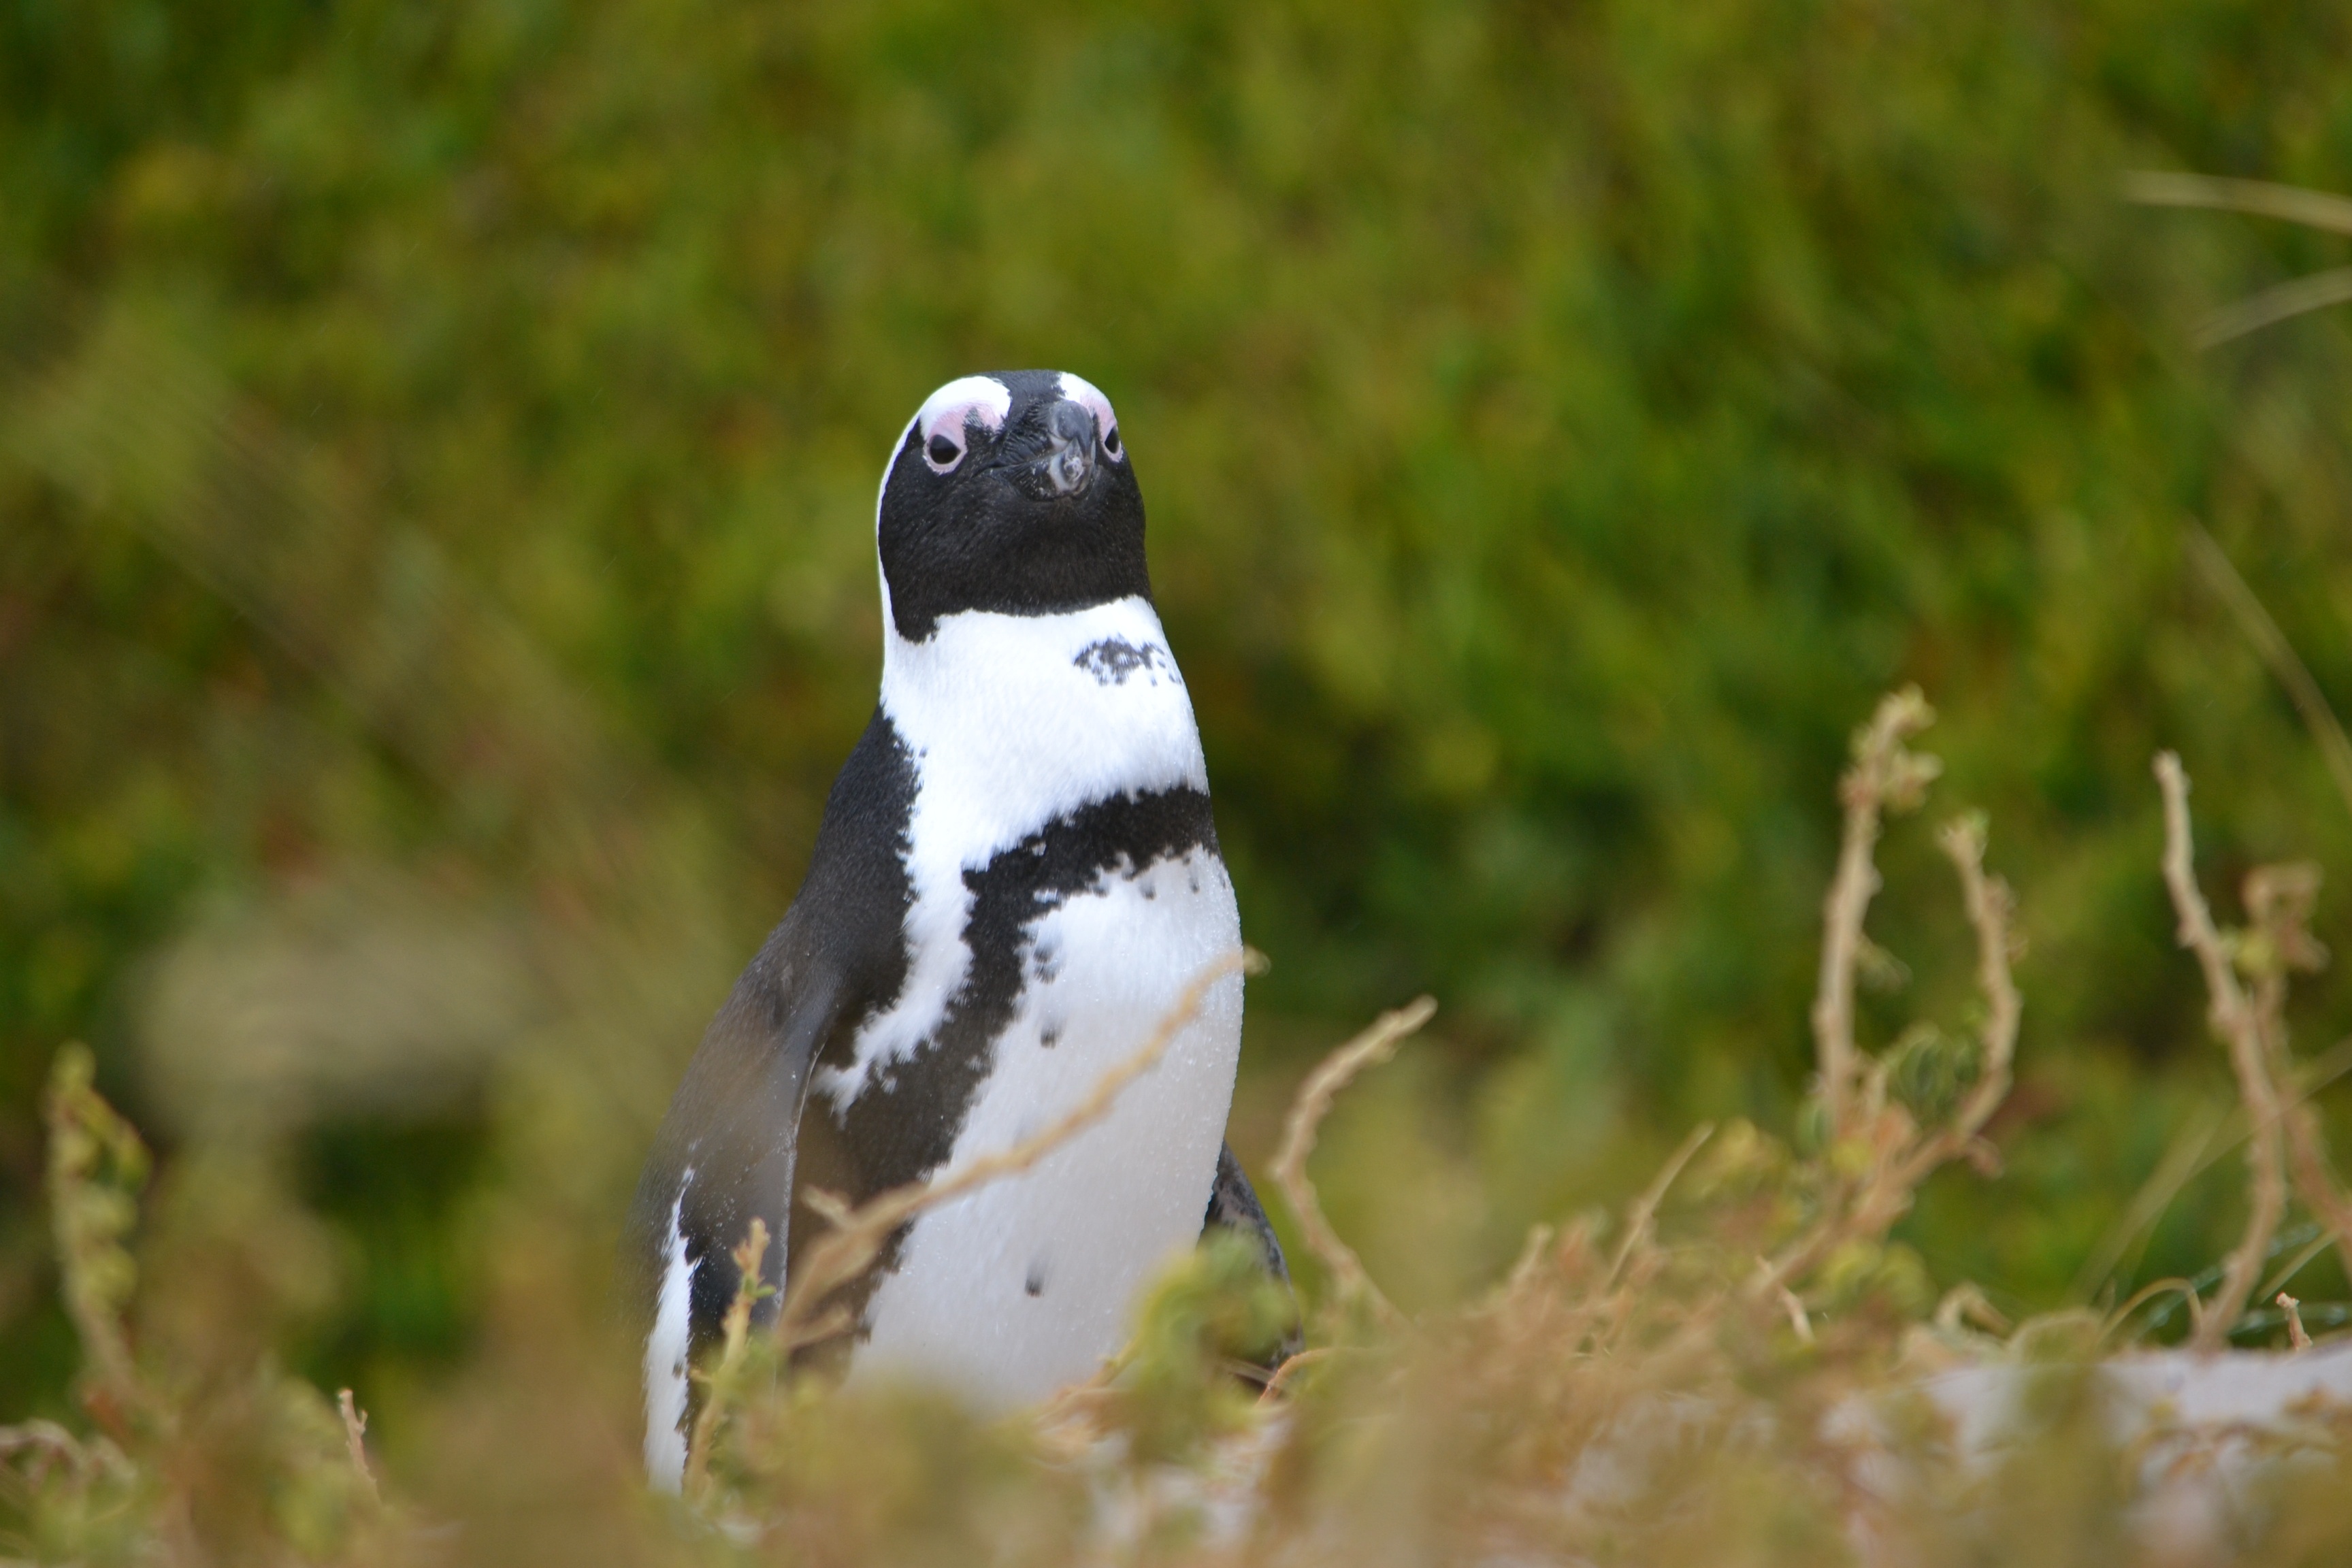
nature, bird, wildlife, beak, fauna, penguin, vertebrate, cape, south africa, perching bird